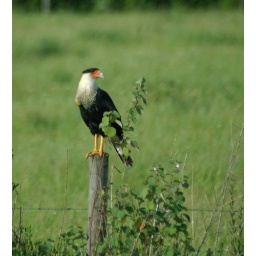
A caracara sitting on a post near some road kill waiting for me to leave the scene.